Crown jewels

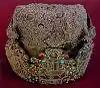
Georgian crown of the 16th century

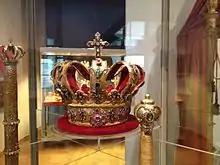
Crown of Baden in the Badische Landesmuseum

There is no information about any crown for Kartli-Kakheti predating 1798 although presumably there was one. It is likely that the ancient crown or crowns, traditionally kept at Mtskheta, were lost in 1795 when Shah Agha Mohammed Khan of Persia invaded Kartli and ravaged the kingdom. A replacement crown was commissioned by George XII of Georgia for his coronation in 1798. It was made in Russia and deviated from the traditional Georgian design. It was a closed crown or "corona clausa" made of gold and decorated with 145 diamonds, 58 rubies, 24 emeralds and 16 amethysts. It took the form of a circlet surmounted by ornaments and eight arches. A globe surmounted by a cross rested on the top of the crown. Following the death of George XII in 1800 the crown was sent to Moscow and deposited in the Kremlin to prevent the coronation of any of his successors. In 1923 it was presented to the National Museum of Georgia in Tbilisi but in 1930 it was once again sent back to Moscow where this time it was broken up or sold abroad.